José Antonio Rodríguez Salas

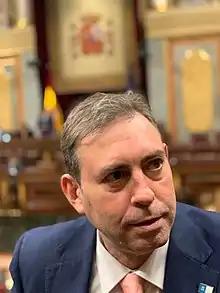
José Antonio Rodríguez Salas (2020)

José Antonio Rodríguez Salas is a Spanish politician from the Spanish Socialist Party (PSOE). He was the Mayor of Jun, a town in the Metropolitan Area of Granada, from March 2005 to September 2018, and one of the candidates running for the first primary elections held in Andalusia by the PSOE in 2013. Since September 2018 he has been a senior advisor at the Presidency of the Government of Spain.